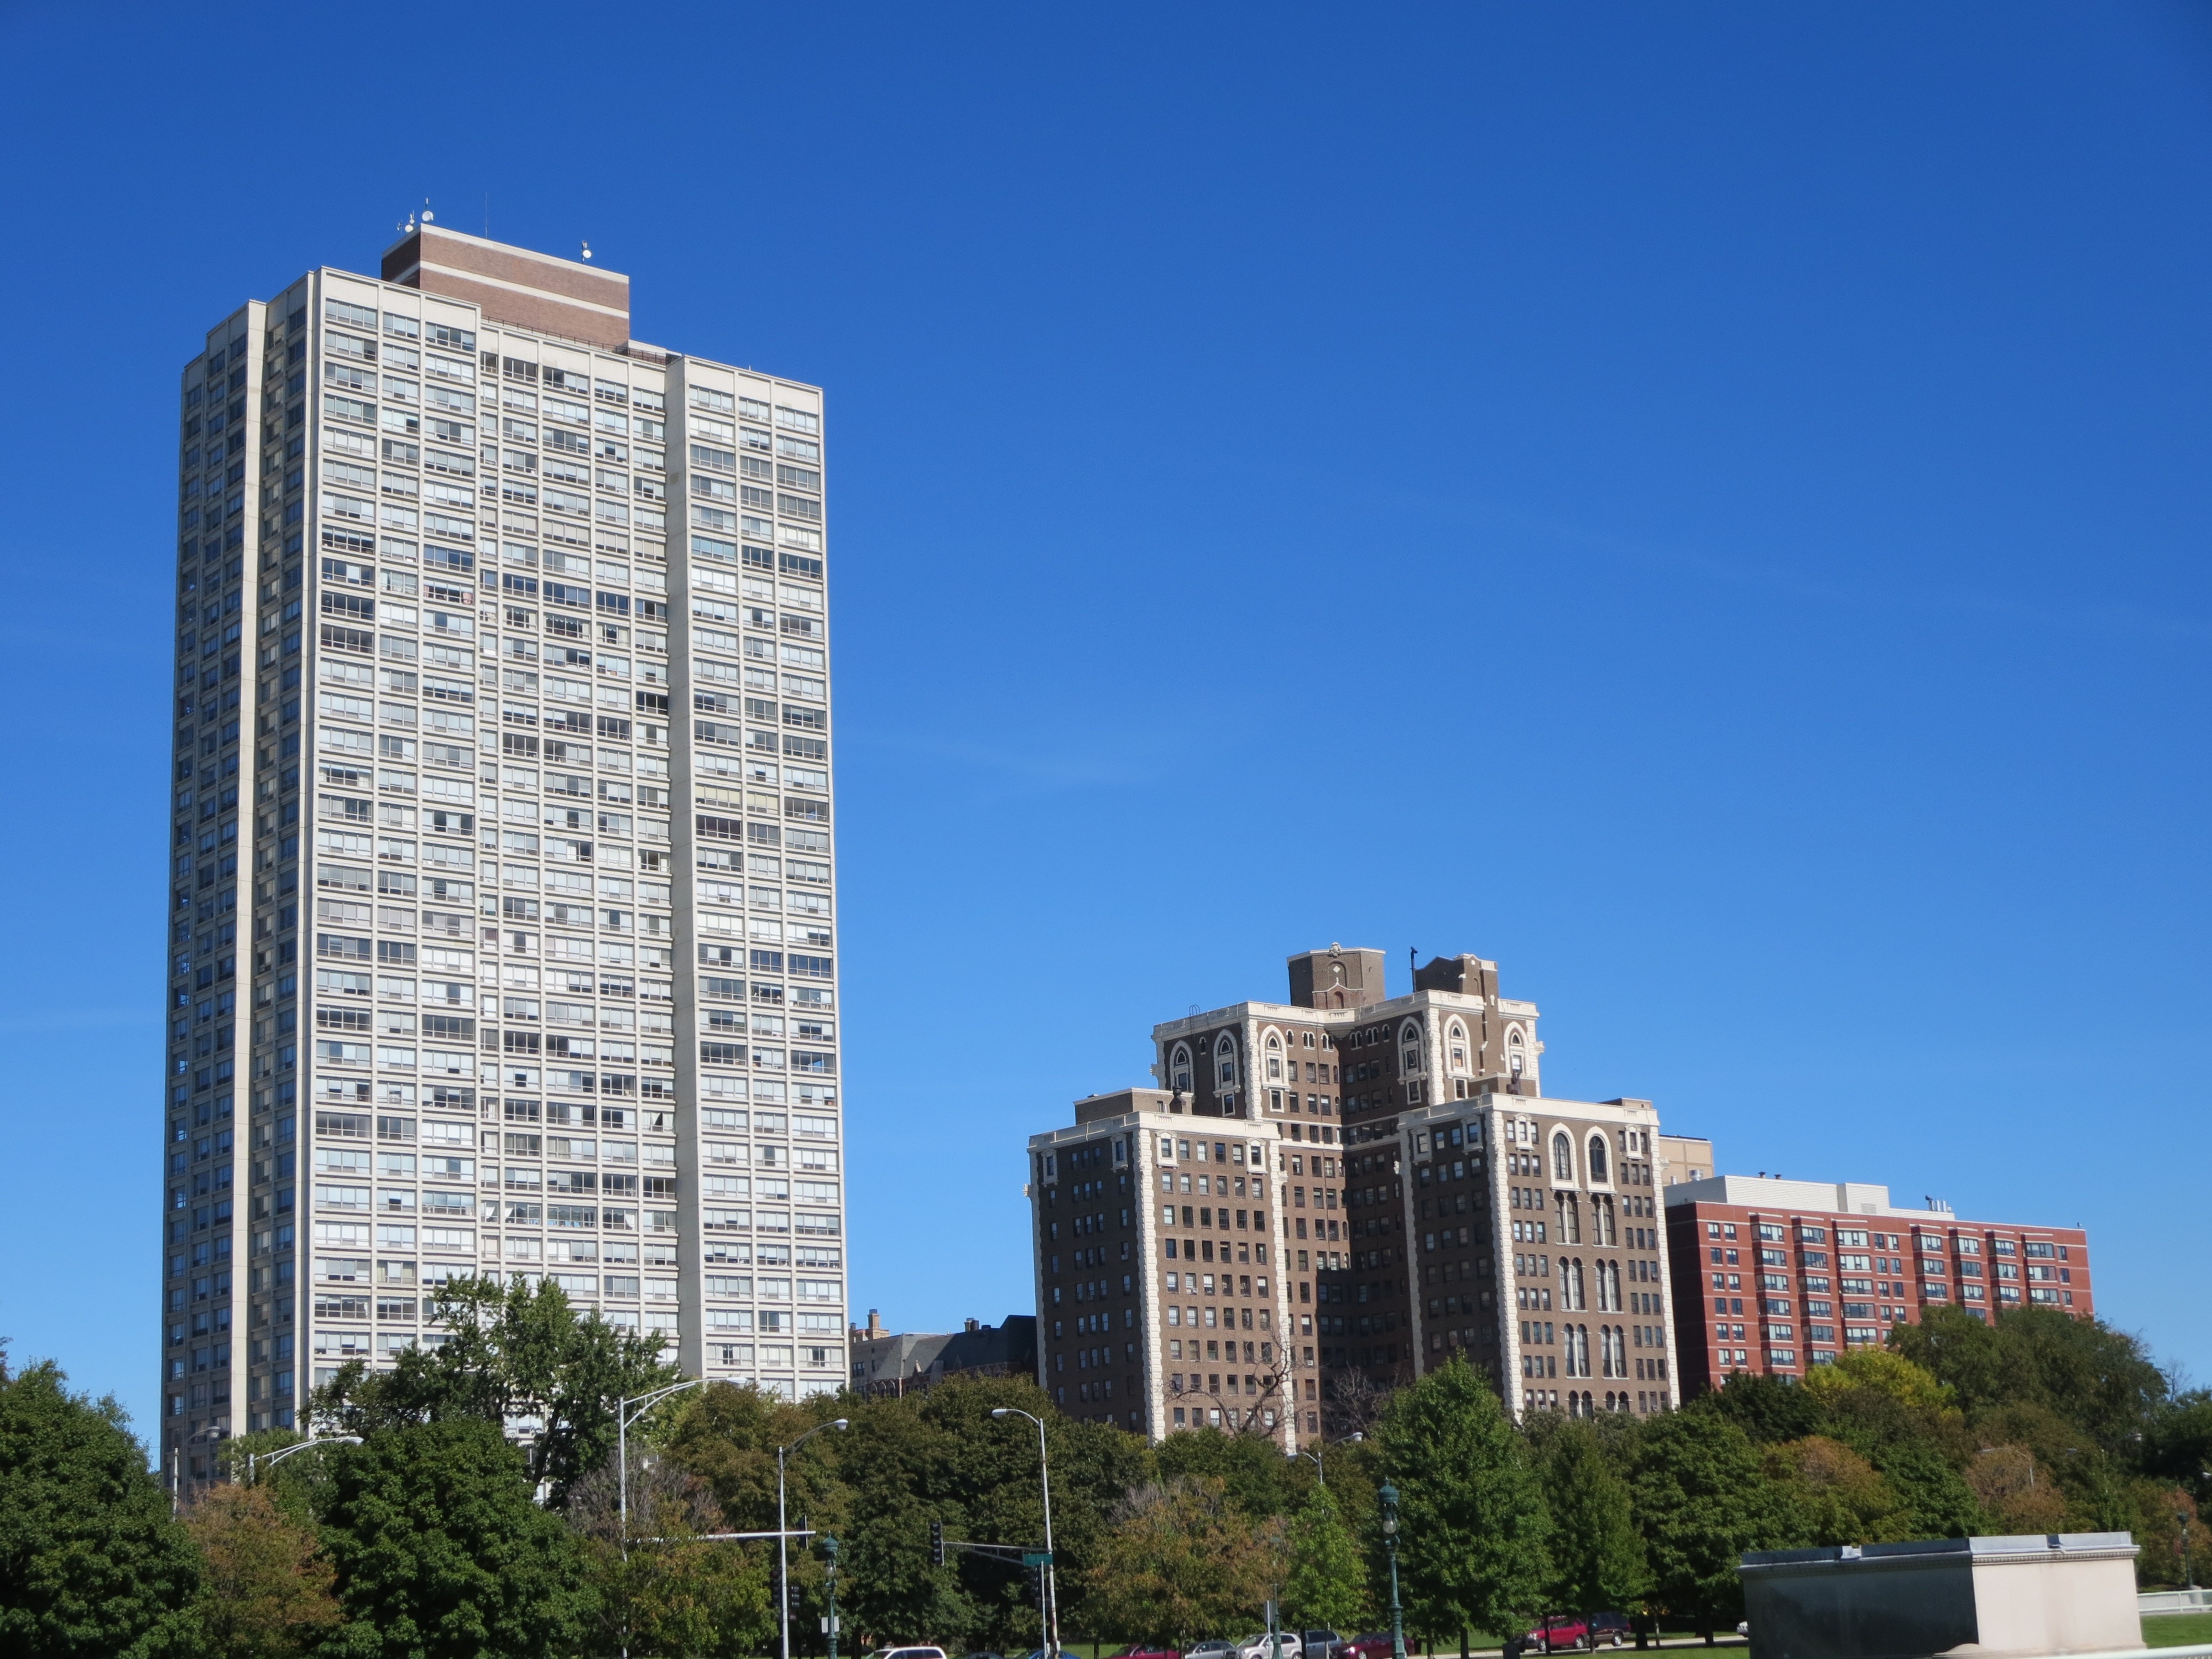
architecture, structure, sky, skyline, town, building, city, skyscraper, urban, highrise, cityscape, downtown, tower, america, corporate, office, landmark, chicago, facade, property, exterior, business, residential, metropolitan, tower block, district, buildings, hotel, tall, commercial, scene, economy, development, corporation, metropolis, management, progress, finance, investment, megalopolis, tours, urban area, residential area, human settlement, metropolitan area